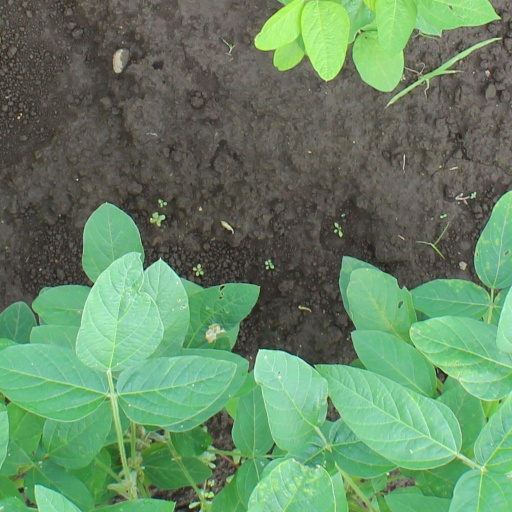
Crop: soybean